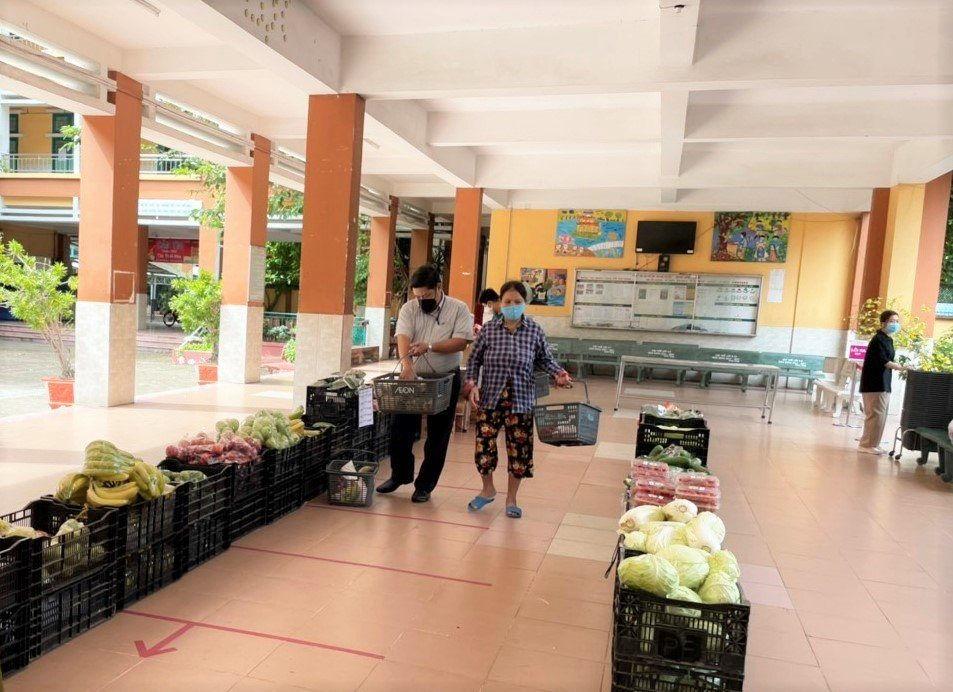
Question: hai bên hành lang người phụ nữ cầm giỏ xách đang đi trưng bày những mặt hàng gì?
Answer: rau củ quả